Postage stamps and postal history of Japan

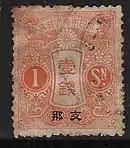
Postage stamp overprinted for use at Japanese post offices in China

The symbol for a post office in Japan is a stylized katakana syllable te (テ), 〒. This is used on the signs of post offices, on post boxes, and before the postcode on envelopes and packages. It is derived from the Japanese word .